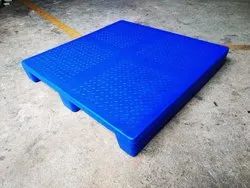
Label: HDPE_Plastic_Pallets